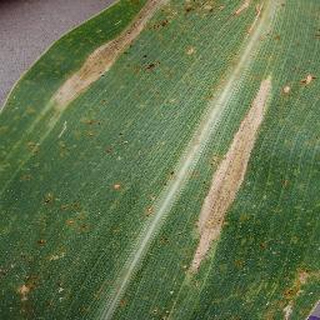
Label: corn_northern_leaf_blight